Heathenry in Canada

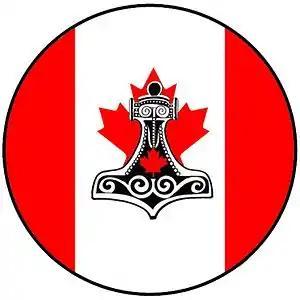
A shield combining the Canadian Flag with Mjollnir, which is the most commonly used Heathen symbol.

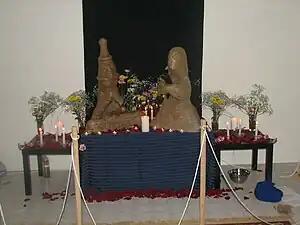
Idols of Freyr and Freyja built by Rúnatýr Kindred for their Summerfinding "blót".

"Heathenry" as it is expressed in Canada is used as a universal term to describe a wide range of Germanic Neopaganism. Those who practice the religions or folk-ways of Ásatrú, Forn Sed, Odinism or Theodism are all considered part of a greater Heathen umbrella. The exclusion of adherents on the basis of ethnic origin, sexual orientation, other group affiliation as well as other discriminatory factors is opposed by most Canadian Heathen groups, although there are, as in the United States a small number of racially minded groups that limit their membership to those of "Nordic ancestry".